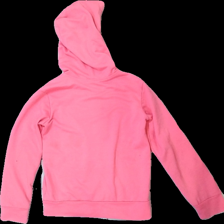
View: back
Type: Cardigan
Category: Children
Brand: Not in the list
Brand text on label: assign
Colors: Pink, White
Material: 100% polyester
Pattern: Other
Cut: Regular
Season: All
Damage location: top center
Damage 2 location: middle center
Damage 3 location: bottom left
Price range: <50
Recommended usage: Export
Description: rosa kofta med dragkedja och text fram, mycket nopprig